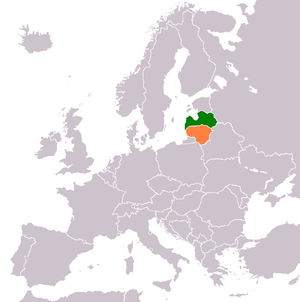
Les relations entre la Lettonie et la Lituanie sont établies le 5 octobre 1991 après leurs indépendances vis-à-vis de l'URSS. La Lettonie a une ambassade à Vilnius tandis que la Lituanie a une ambassade à Riga. L'ambassadeur letton en Lituanie est actuellement Hardijs Baumanis tandis que l'ambassadeur lituanien en Lettonie est actuellement Antanas Vinkus. Les deux pays partagent une frontière commune longue de 453 kilomètres et sont membres de l'Union européenne.